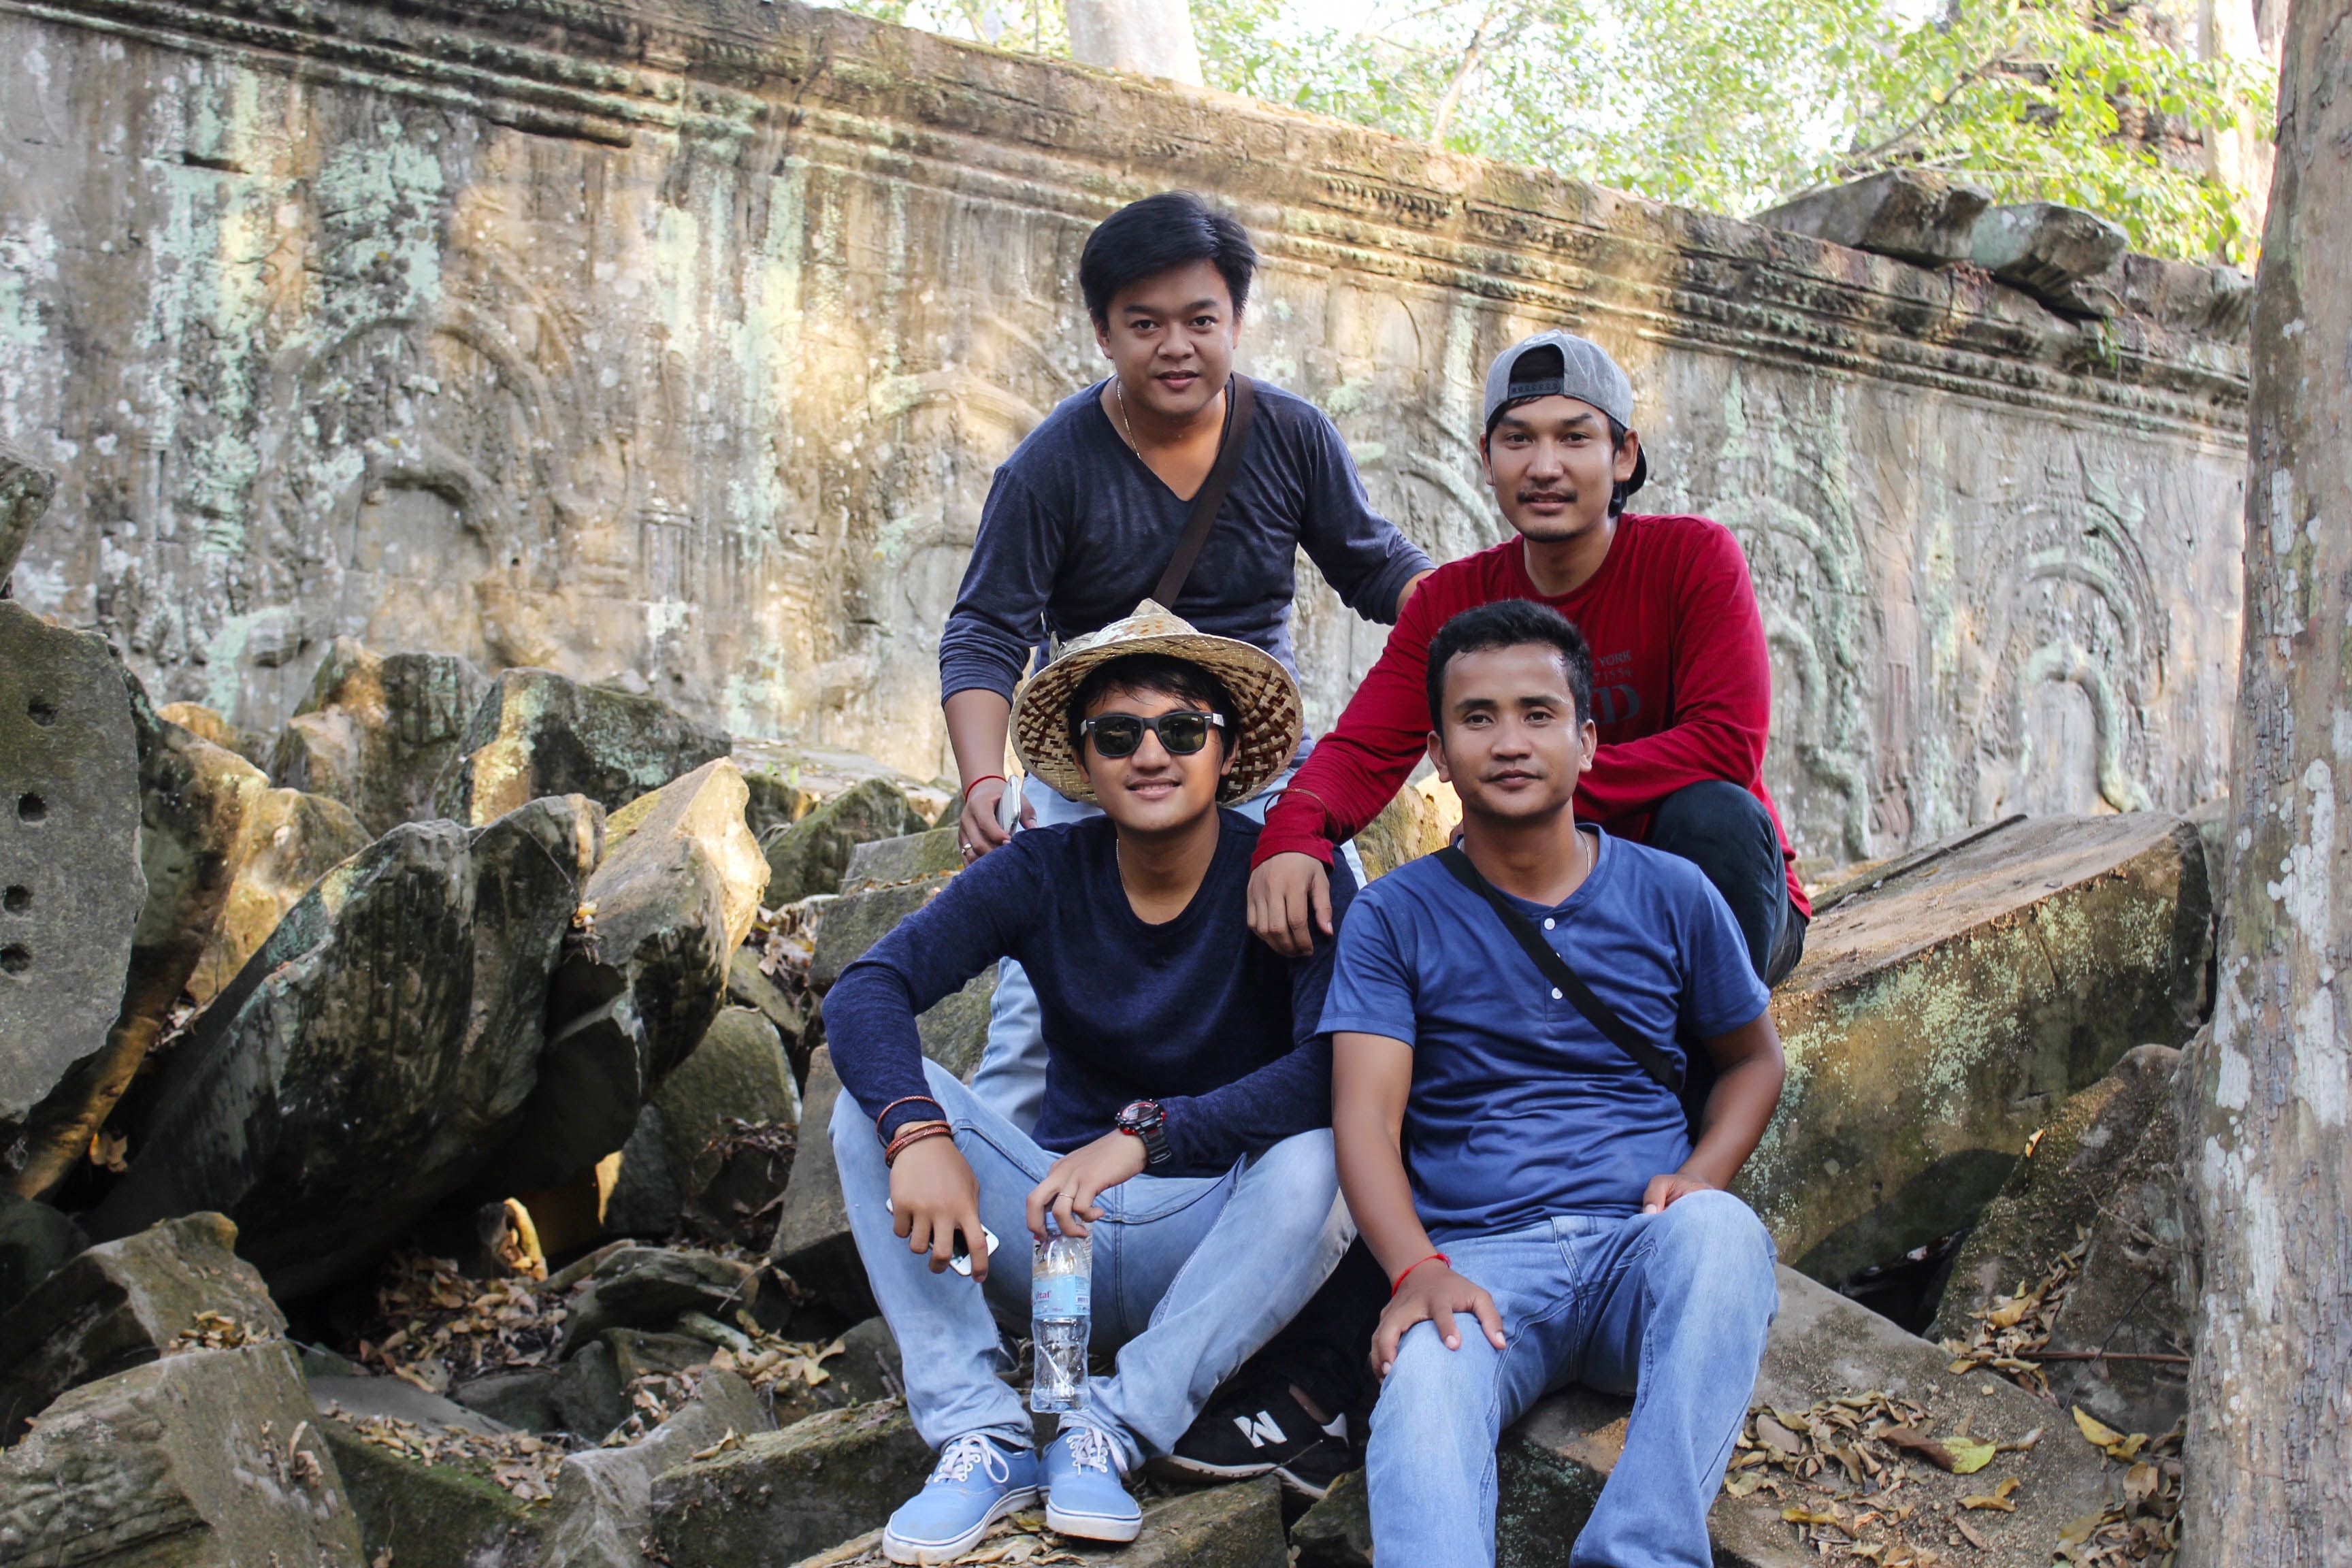
people, adventure, tourism, tours